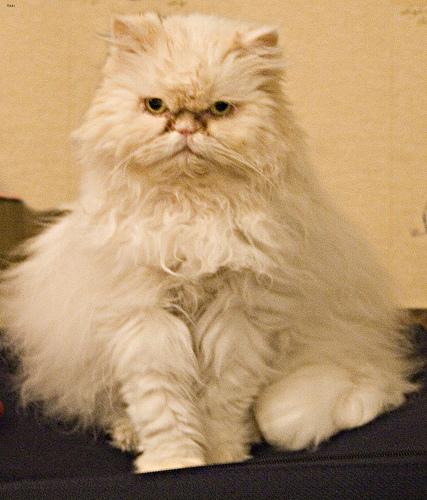
Breed: Persian